Digging Up the Marrow

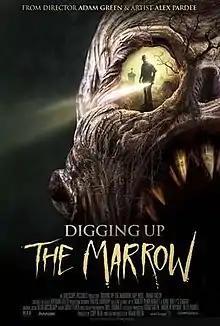
Theatrical release poster

Digging up the Marrow is a 2014 American horror comedy film written and directed by Adam Green. It stars Green as a fictionalized version of himself who, in the process of making a documentary about monsters, is contacted by a man, played by Ray Wise, who insists that he can prove monsters are real.